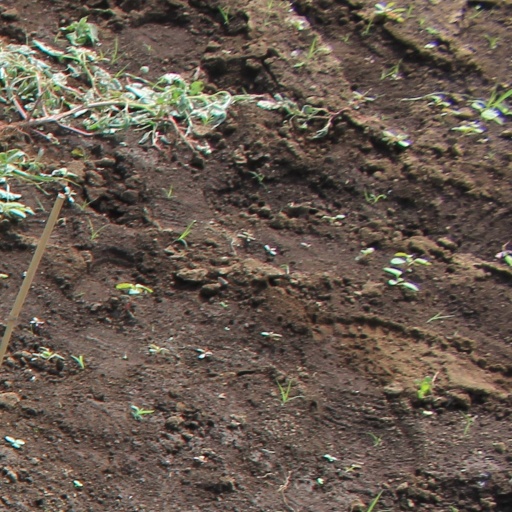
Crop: soybean